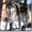
Label: wolf